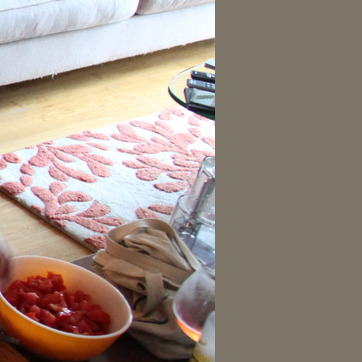
Material: carpet